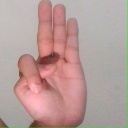
अक्षर: भ